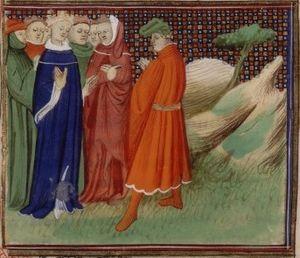
Edouard III et Robert III d'Artois
Les sièges de Vannes de 1342 sont une série de quatre sièges de la ville de Vannes ayant eu lieu en 1342. Les deux prétendants au duché de Bretagne, Jean de Montfort et Charles de Blois, se disputent la ville dans le cadre plus global de la guerre de succession de Bretagne. Les sièges successifs ruinent la ville et sa campagne et se soldent par une trêve conclue entre Anglais et Français signée en janvier 1343 à Malestroit. Sauvée du choc par le pape Clément VI, la cité est remise aux mains de ses légats mais reste néanmoins sous contrôle Anglais entre septembre 1343 et la fin de la guerre en 1365.
Bapaume est une commune française située dans le département du Pas-de-Calais en région Hauts-de-France.
Robert III d’Artois était seigneur de Conches-en-Ouche, de Domfront, et de Mehun-sur-Yèvre ; en 1310, il reçut en outre en apanage le comté de Beaumont-le-Roger pour le dédommager de la perte du comté d’Artois auquel il prétendait.